Penmaenpool railway station

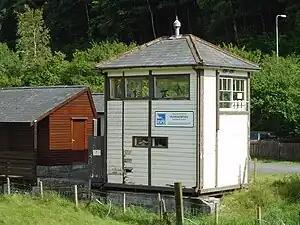
The former signal box at Penmaenpool, now in use as an RSPB information centre. (17 July 2004)

Penmaenpool railway station at Penmaenpool in Gwynedd, North Wales, was formerly a station on the branch of the Aberystwith and Welsh Coast Railway, part of the Ruabon to Barmouth Line. It closed to passengers on Monday 18 January 1965.